La Belle (ship)

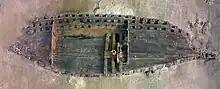
Remains of "La Belle" after excavation

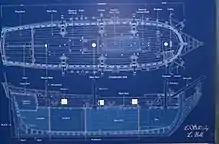
This blueprint of what "La Belle" would have looked like was created in the late 20th century, after excavation.

La Salle originally intended to sail to New France, journey overland to the Illinois Country, and then sail down the Mississippi River to its mouth, where he would plant his colony. To carry his supplies, he would need a large ship to traverse the Atlantic Ocean and a smaller one to transport the supplies from Illinois to the Gulf of Mexico. Louis XIV gave La Salle the use of two ships, "Le Joly" and "La Belle". Originally, "La Belle" was built as a kit, with the ship frames assigned to one of four quadrants and numbered sequentially so that the pieces could be assembled later. The pieces were intended to be loaded onto "Le Joly" for transport to North America, and then would be carried overland to the Mississippi River. At that point, La Salle's men would assemble the ship, and it would be used to carry the supplies to their final destination. At the king's urging, the expedition chose instead to sail directly to the Gulf of Mexico rather than to New France, eliminating the need for a ship to be built in the New World. As the "Joly" was already heavily laden, La Salle decided that the ship should be assembled in France and sailed across the ocean. Although there were some questions as to whether the ship would survive an ocean crossing, it was nevertheless assembled in France in less than two months and prepared for its journey.